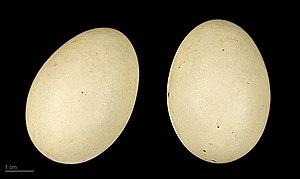
La Sarcelle hottentote est une espèce de canards barboteurs de la famille des anatidés.